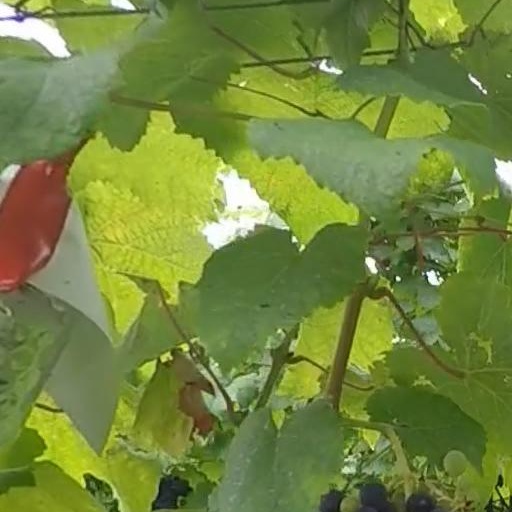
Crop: grape